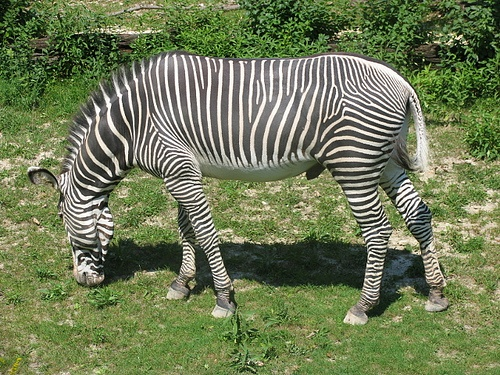
A single zebra on a grass field outside.
A male zebra up close grazing on grass.
A zebra grazing on sparse grass in its enclosure.
The zebra is eating grass off the ground.
A zebra standing on top of a grass covered field.